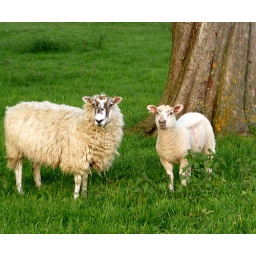
sheep under a tree